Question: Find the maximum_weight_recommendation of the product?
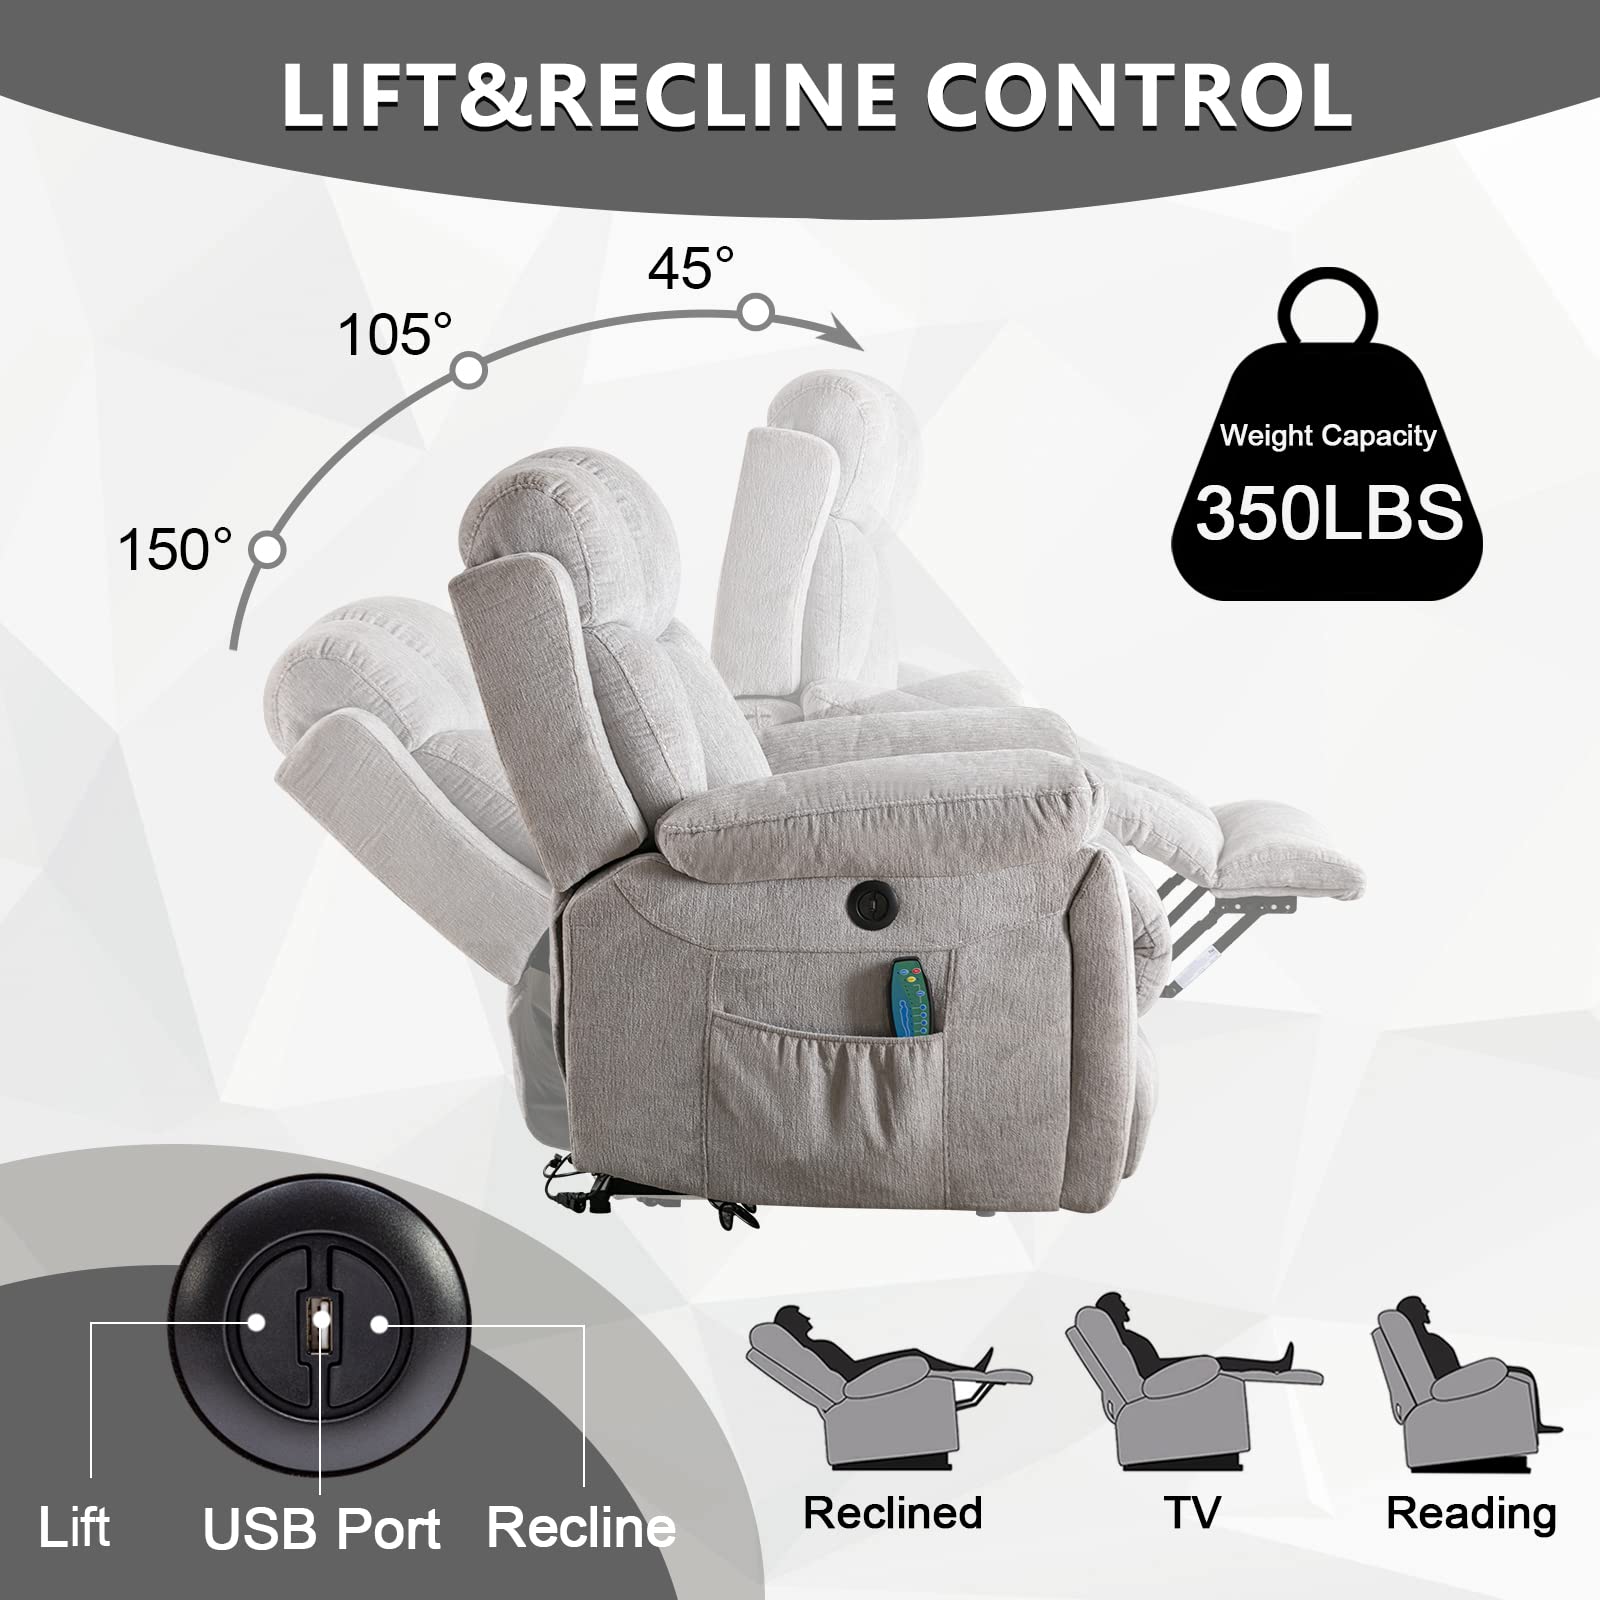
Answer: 350 pound